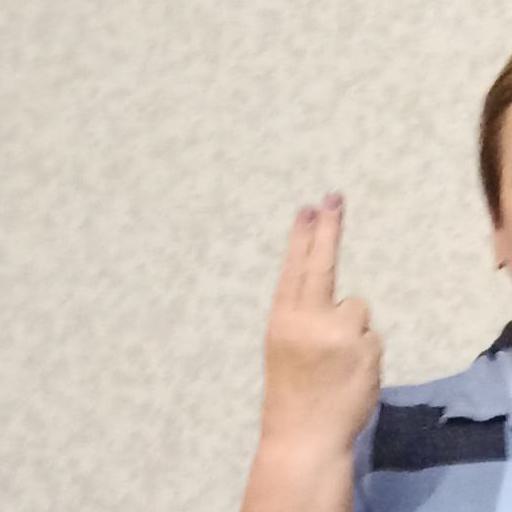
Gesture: two_up_inverted